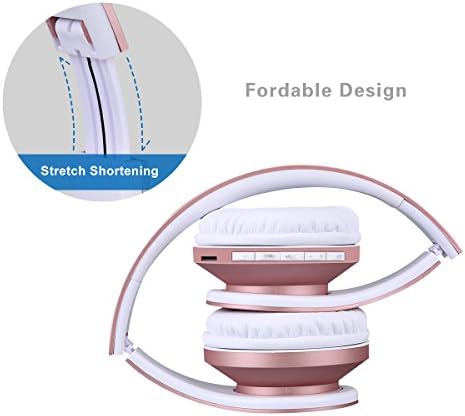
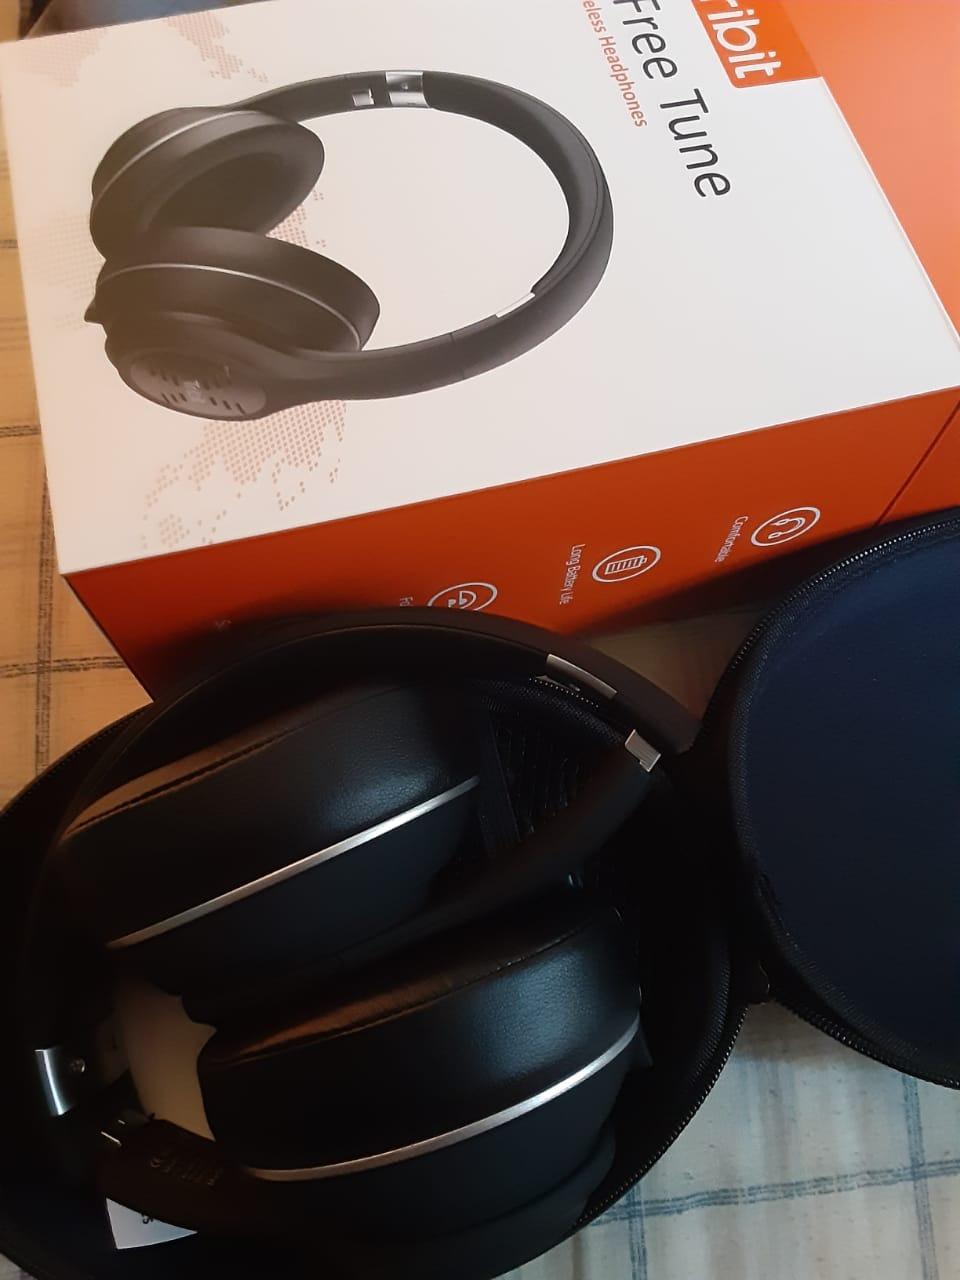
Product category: headphones
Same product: no